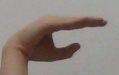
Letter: jeem